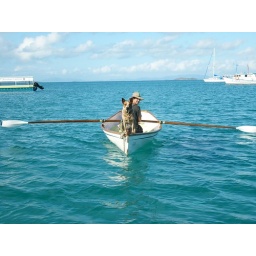
Guy and ship mate, in his home made glass bottom boat...nice